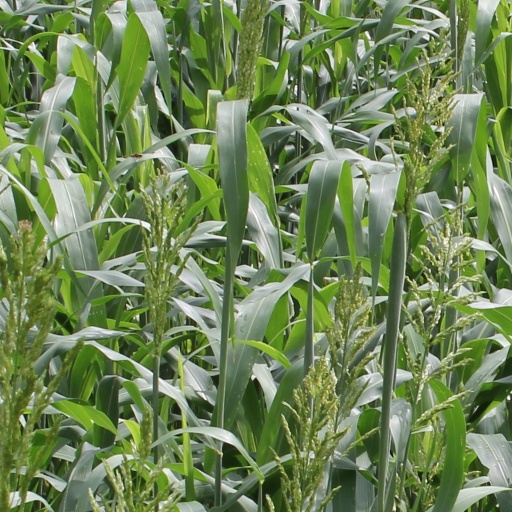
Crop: sorghum